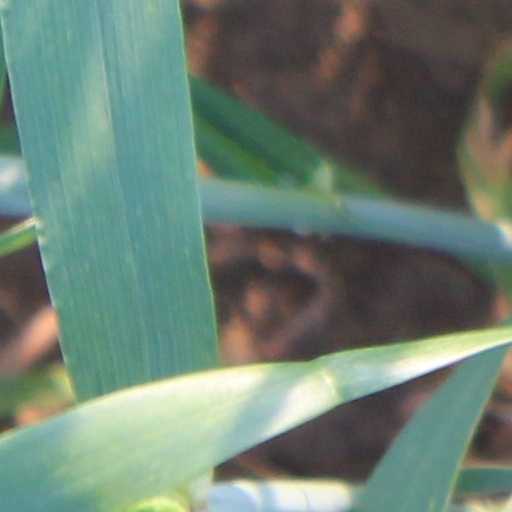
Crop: wheat